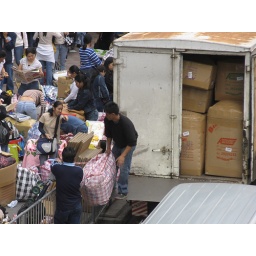
loading boxes containing goods o be shipped to the philippines into a van in the central area of hong kong.